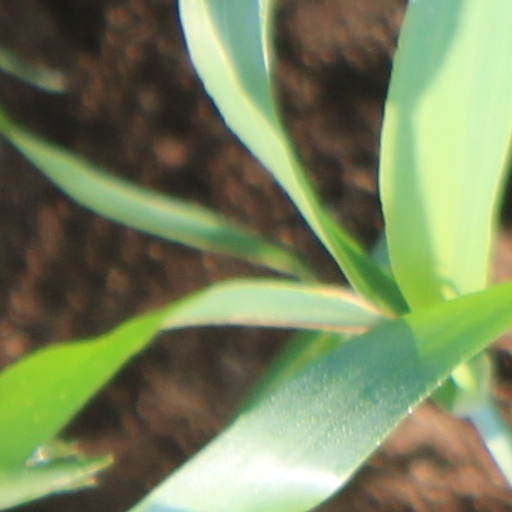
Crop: wheat